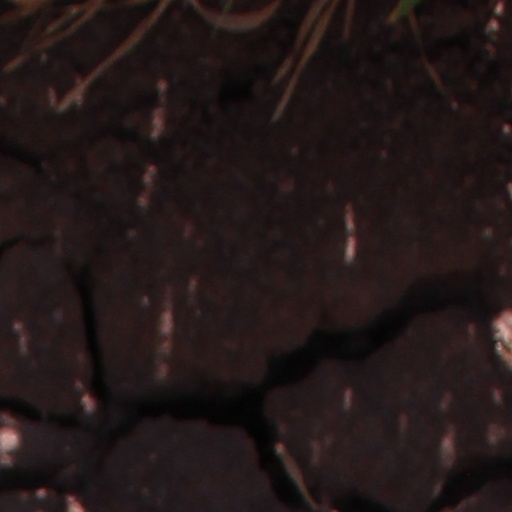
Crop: wheat